Liberty Party (United States, 1840)

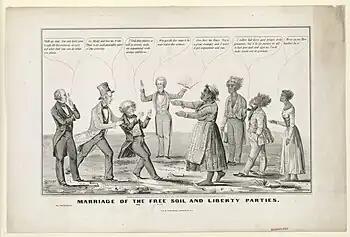
"Marriage of the Free Soil and Liberty Parties," a derisive portrayal of the origins of the Free Soil Party. Martin Van Buren hesitantly steps forward to embrace a woman of color, representing the Liberty Party, as Barnburner Democrat Benjamin F. Butler officiates.

Birney's defeat reopened the debate over strategy that had troubled the party in 1843. While Birney improved substantially on his result from 1840, his showing compared less favorably to more recent Liberty Party performances in state and local elections. Birney had damaged his credibility by accepting the Democratic nomination for the Michigan Legislature, which allowed Whigs to portray him as a stooge for the Democrats. In the aftermath of the election, Chase and Bailey redoubled their calls for cooperation among antislavery men of all parties. This strategy was most successful in New Hampshire, where in 1846 a coalition of antislavery Whigs, Democrats, and Liberty men won a majority in the legislature. They elected Hale to the United States Senate, where he served as an Independent Democrat. Another group, including Smith and William Goodell, continued to eschew cross-party cooperation. Instead, they proposed that the Liberty Party should embrace other popular reform causes in order to appeal to a broader swath of the electorate. This group organized the Liberty League to promote their platform and candidates within the Liberty Party. The core disagreement between these two groups was whether Liberty members should consider themselves a "temporary" or "permanent" party. Chase, Bailey, Stanton, and Whittier saw the party as a temporary organization whose role was to initiate a political realignment, with Liberty members joining antislavery Whigs and Democrats in a new, broad-tent anti-extension party. Smith, Goodell, Leavitt, and Birney, meanwhile, insisted that the Liberty Party was a permanent project whose objective was to defeat rather than convert the two established parties.